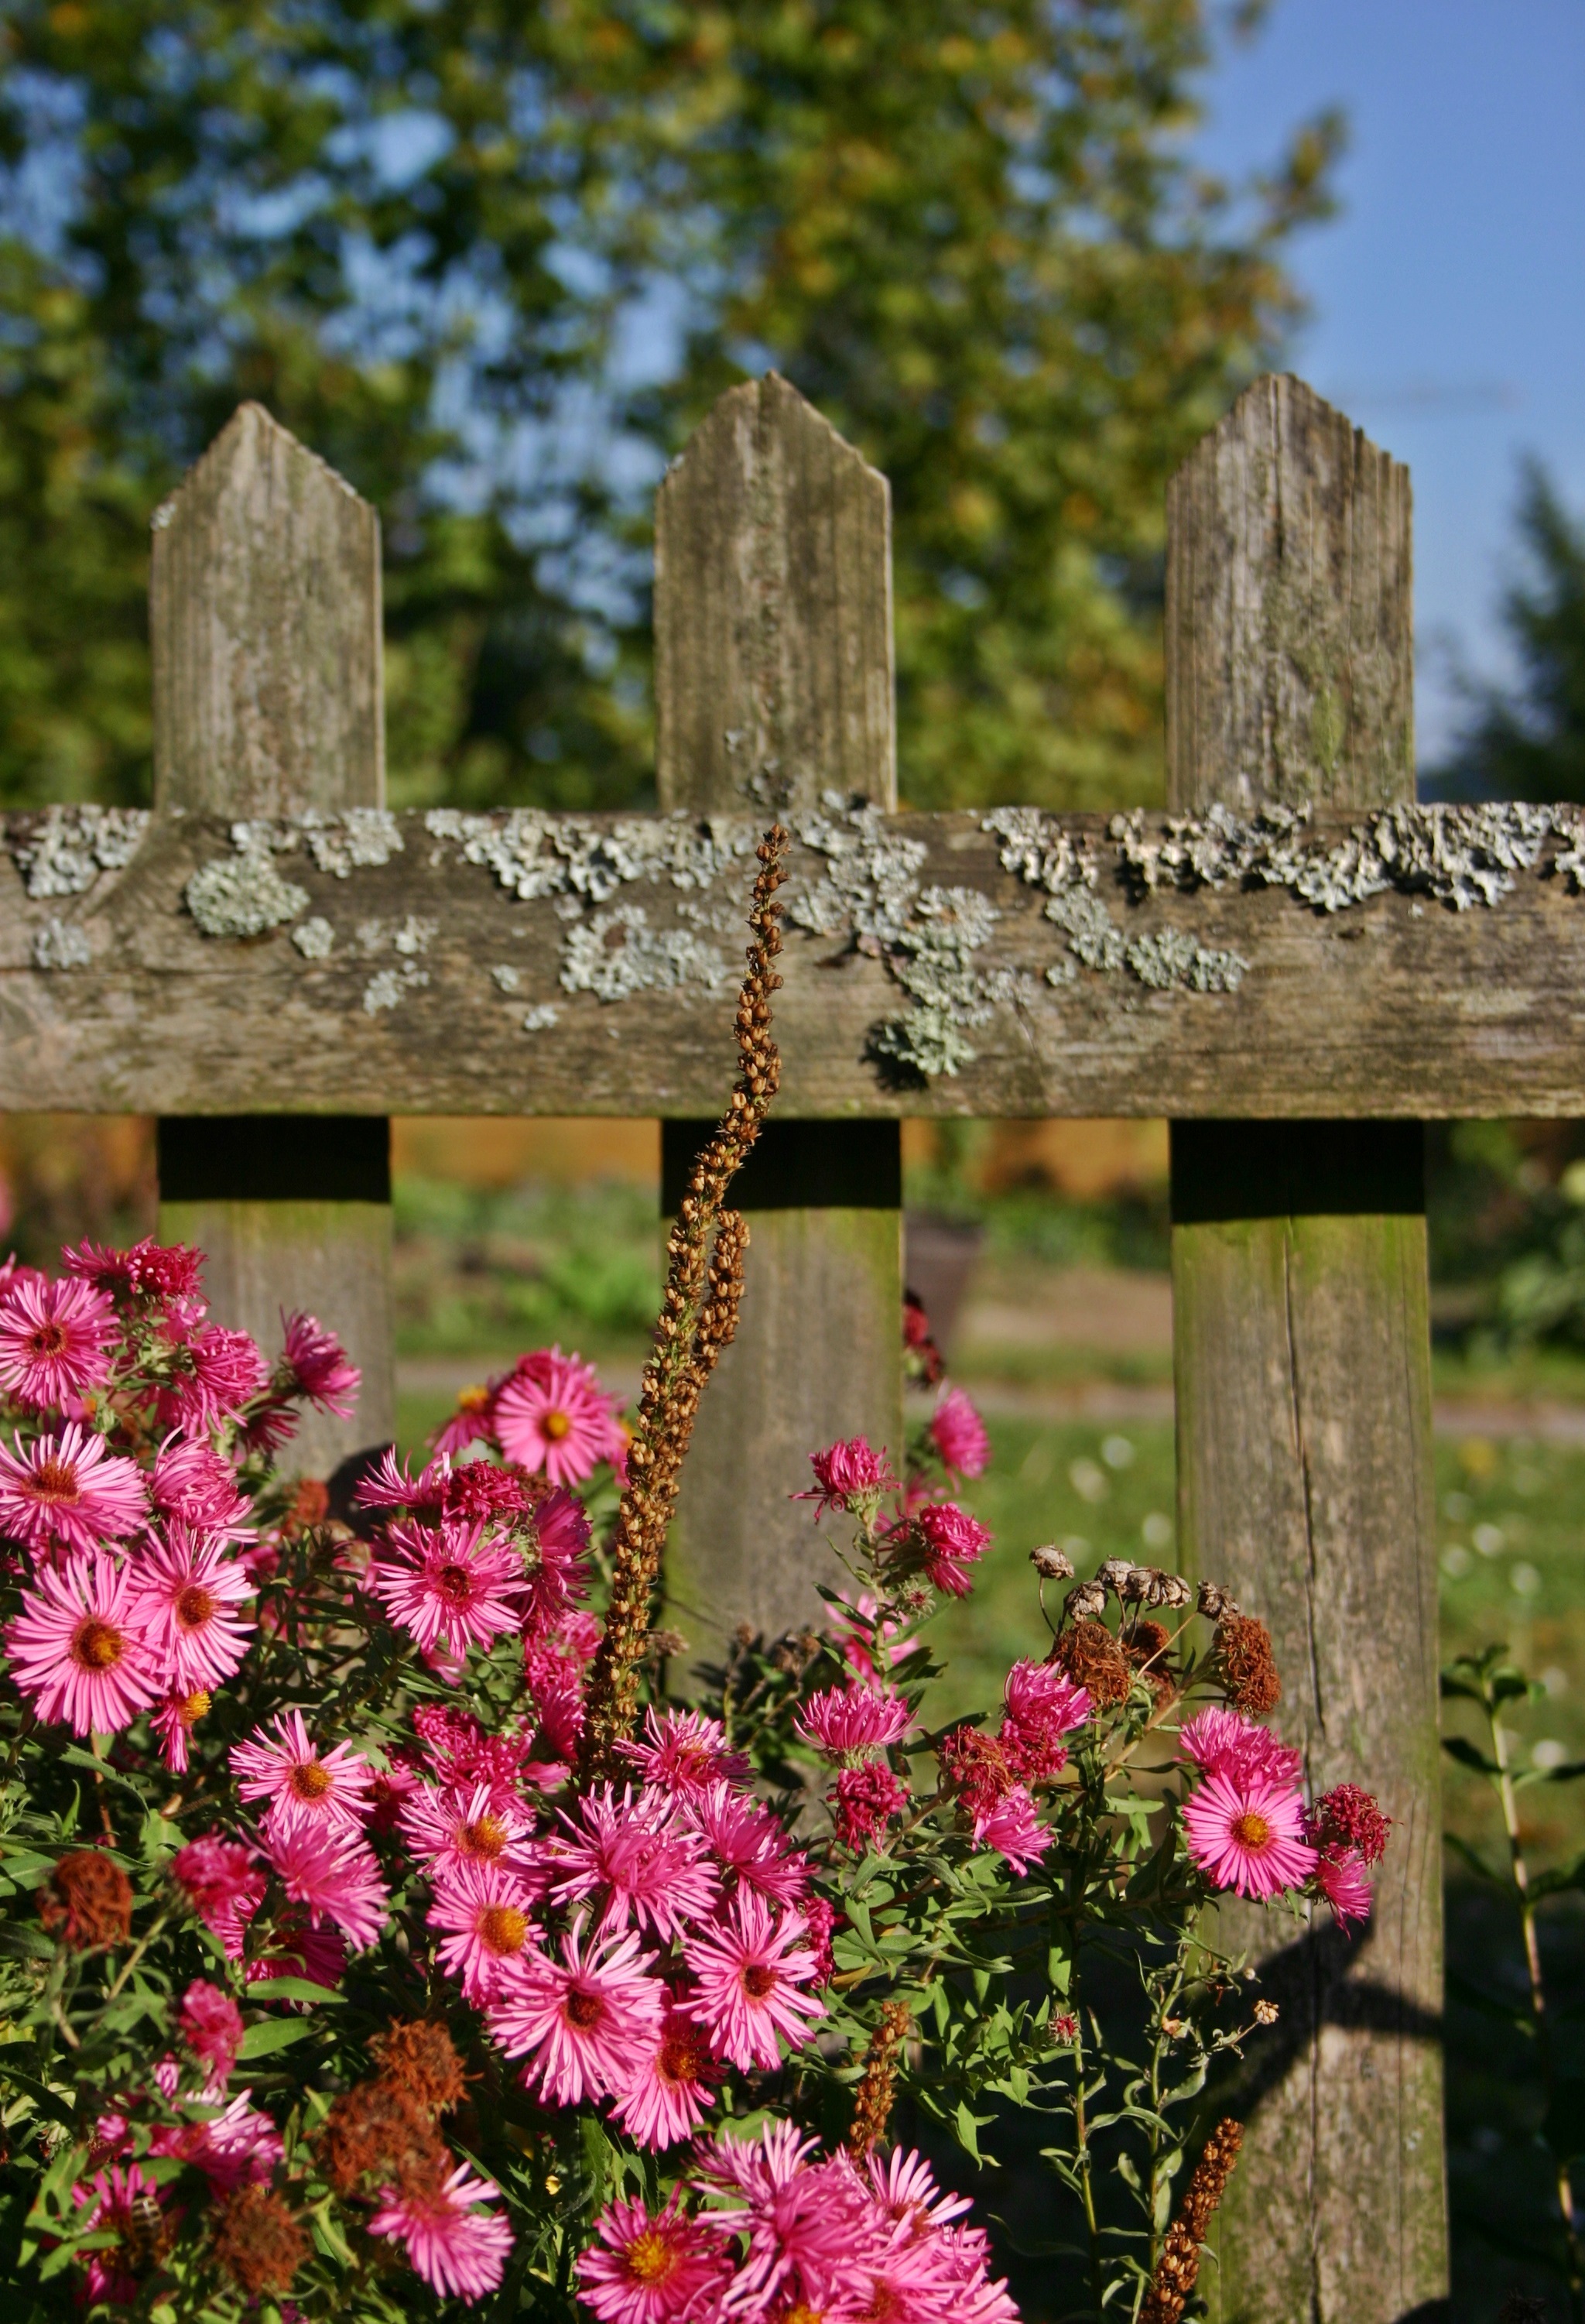
tree, fence, plant, lawn, flower, bloom, color, autumn, botany, cemetery, colorful, garden, pink, flora, weathered, grave, decorative, shrub, aster, yard, flower garden, autumn flower, garden fence, wood fence, flowering plant, ornamental flower, herbstaster, land plant